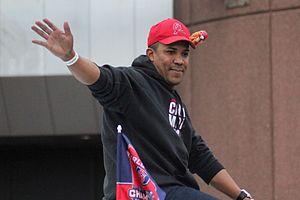
Octavio Eduardo Dotel Diaz est un ancien lanceur de relève droitier au baseball.